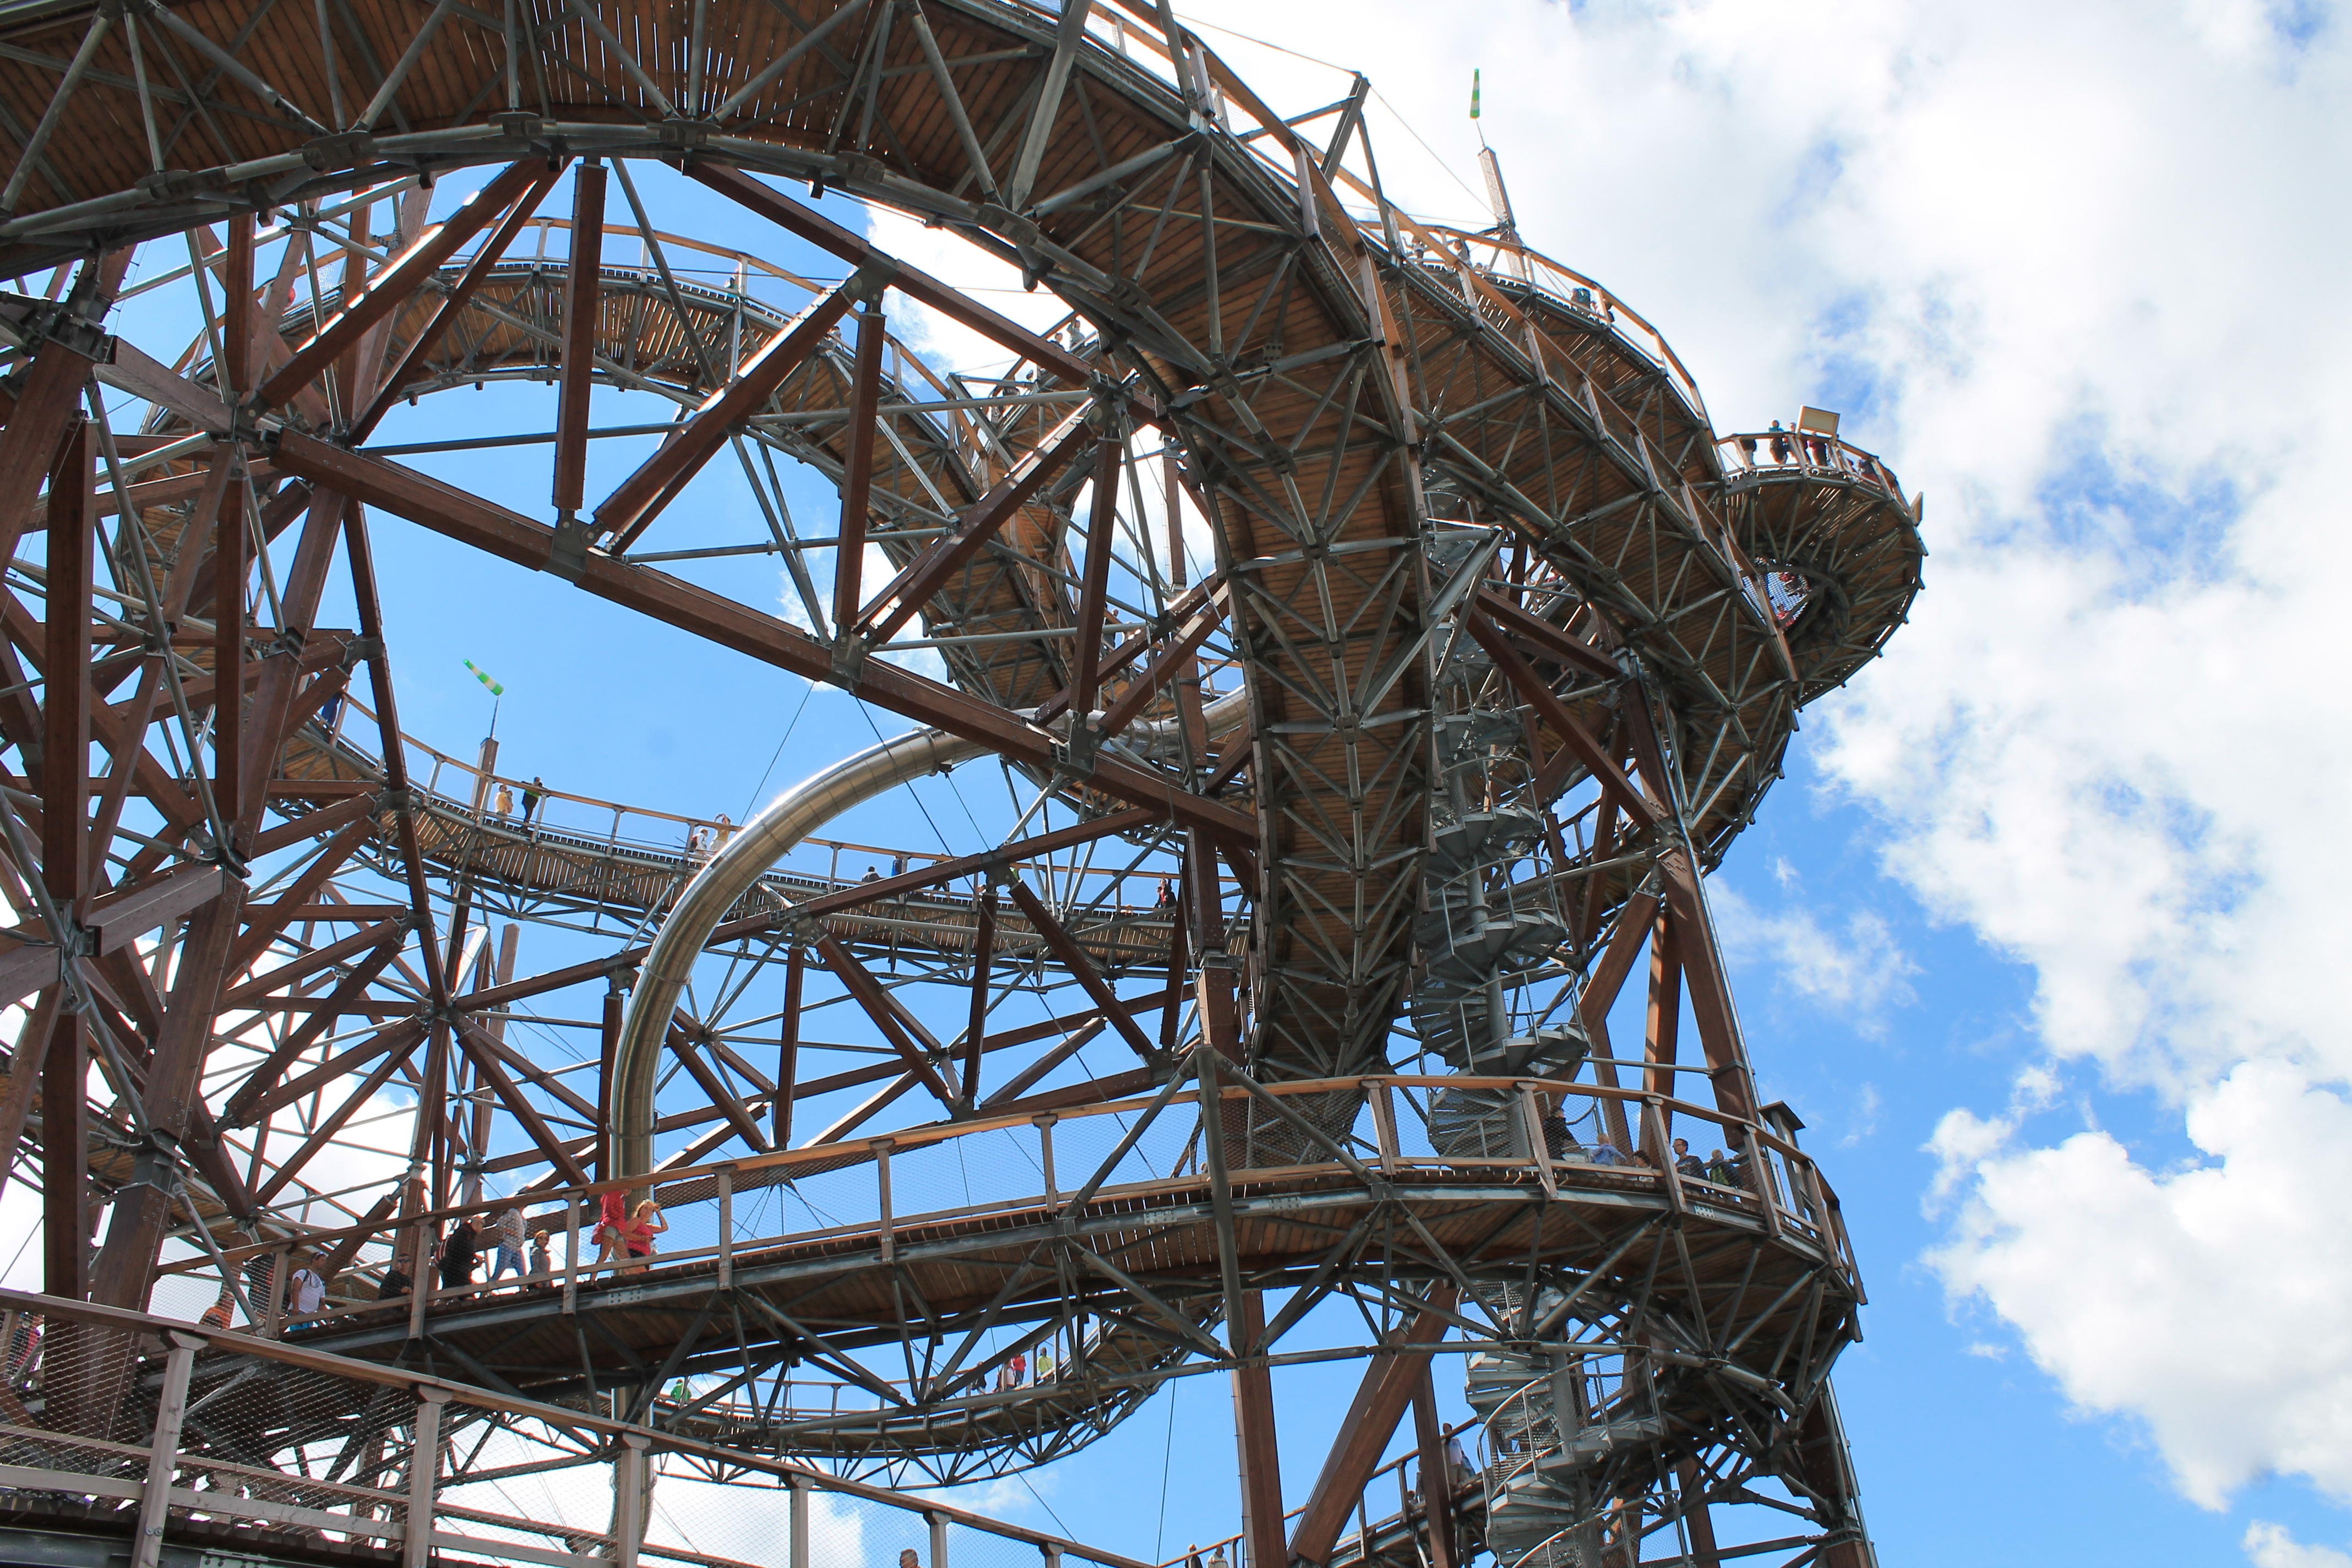
recreation, ferris wheel, amusement park, tower, park, roller coaster, tourist attraction, the path in the clouds, sky walk, the valley of lower moravia, sn n k massif, amusement ride, outdoor recreation